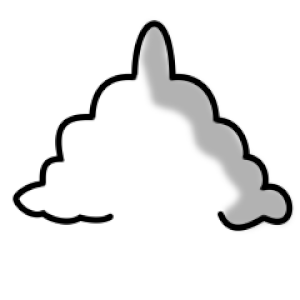
Esquisse ultra-minimaliste du personnage Alice dans Dilbert de Scott Adams.
La bande dessinée américaine Dilbert de Scott Adams emploie de nombreux personnages stéréotypés.